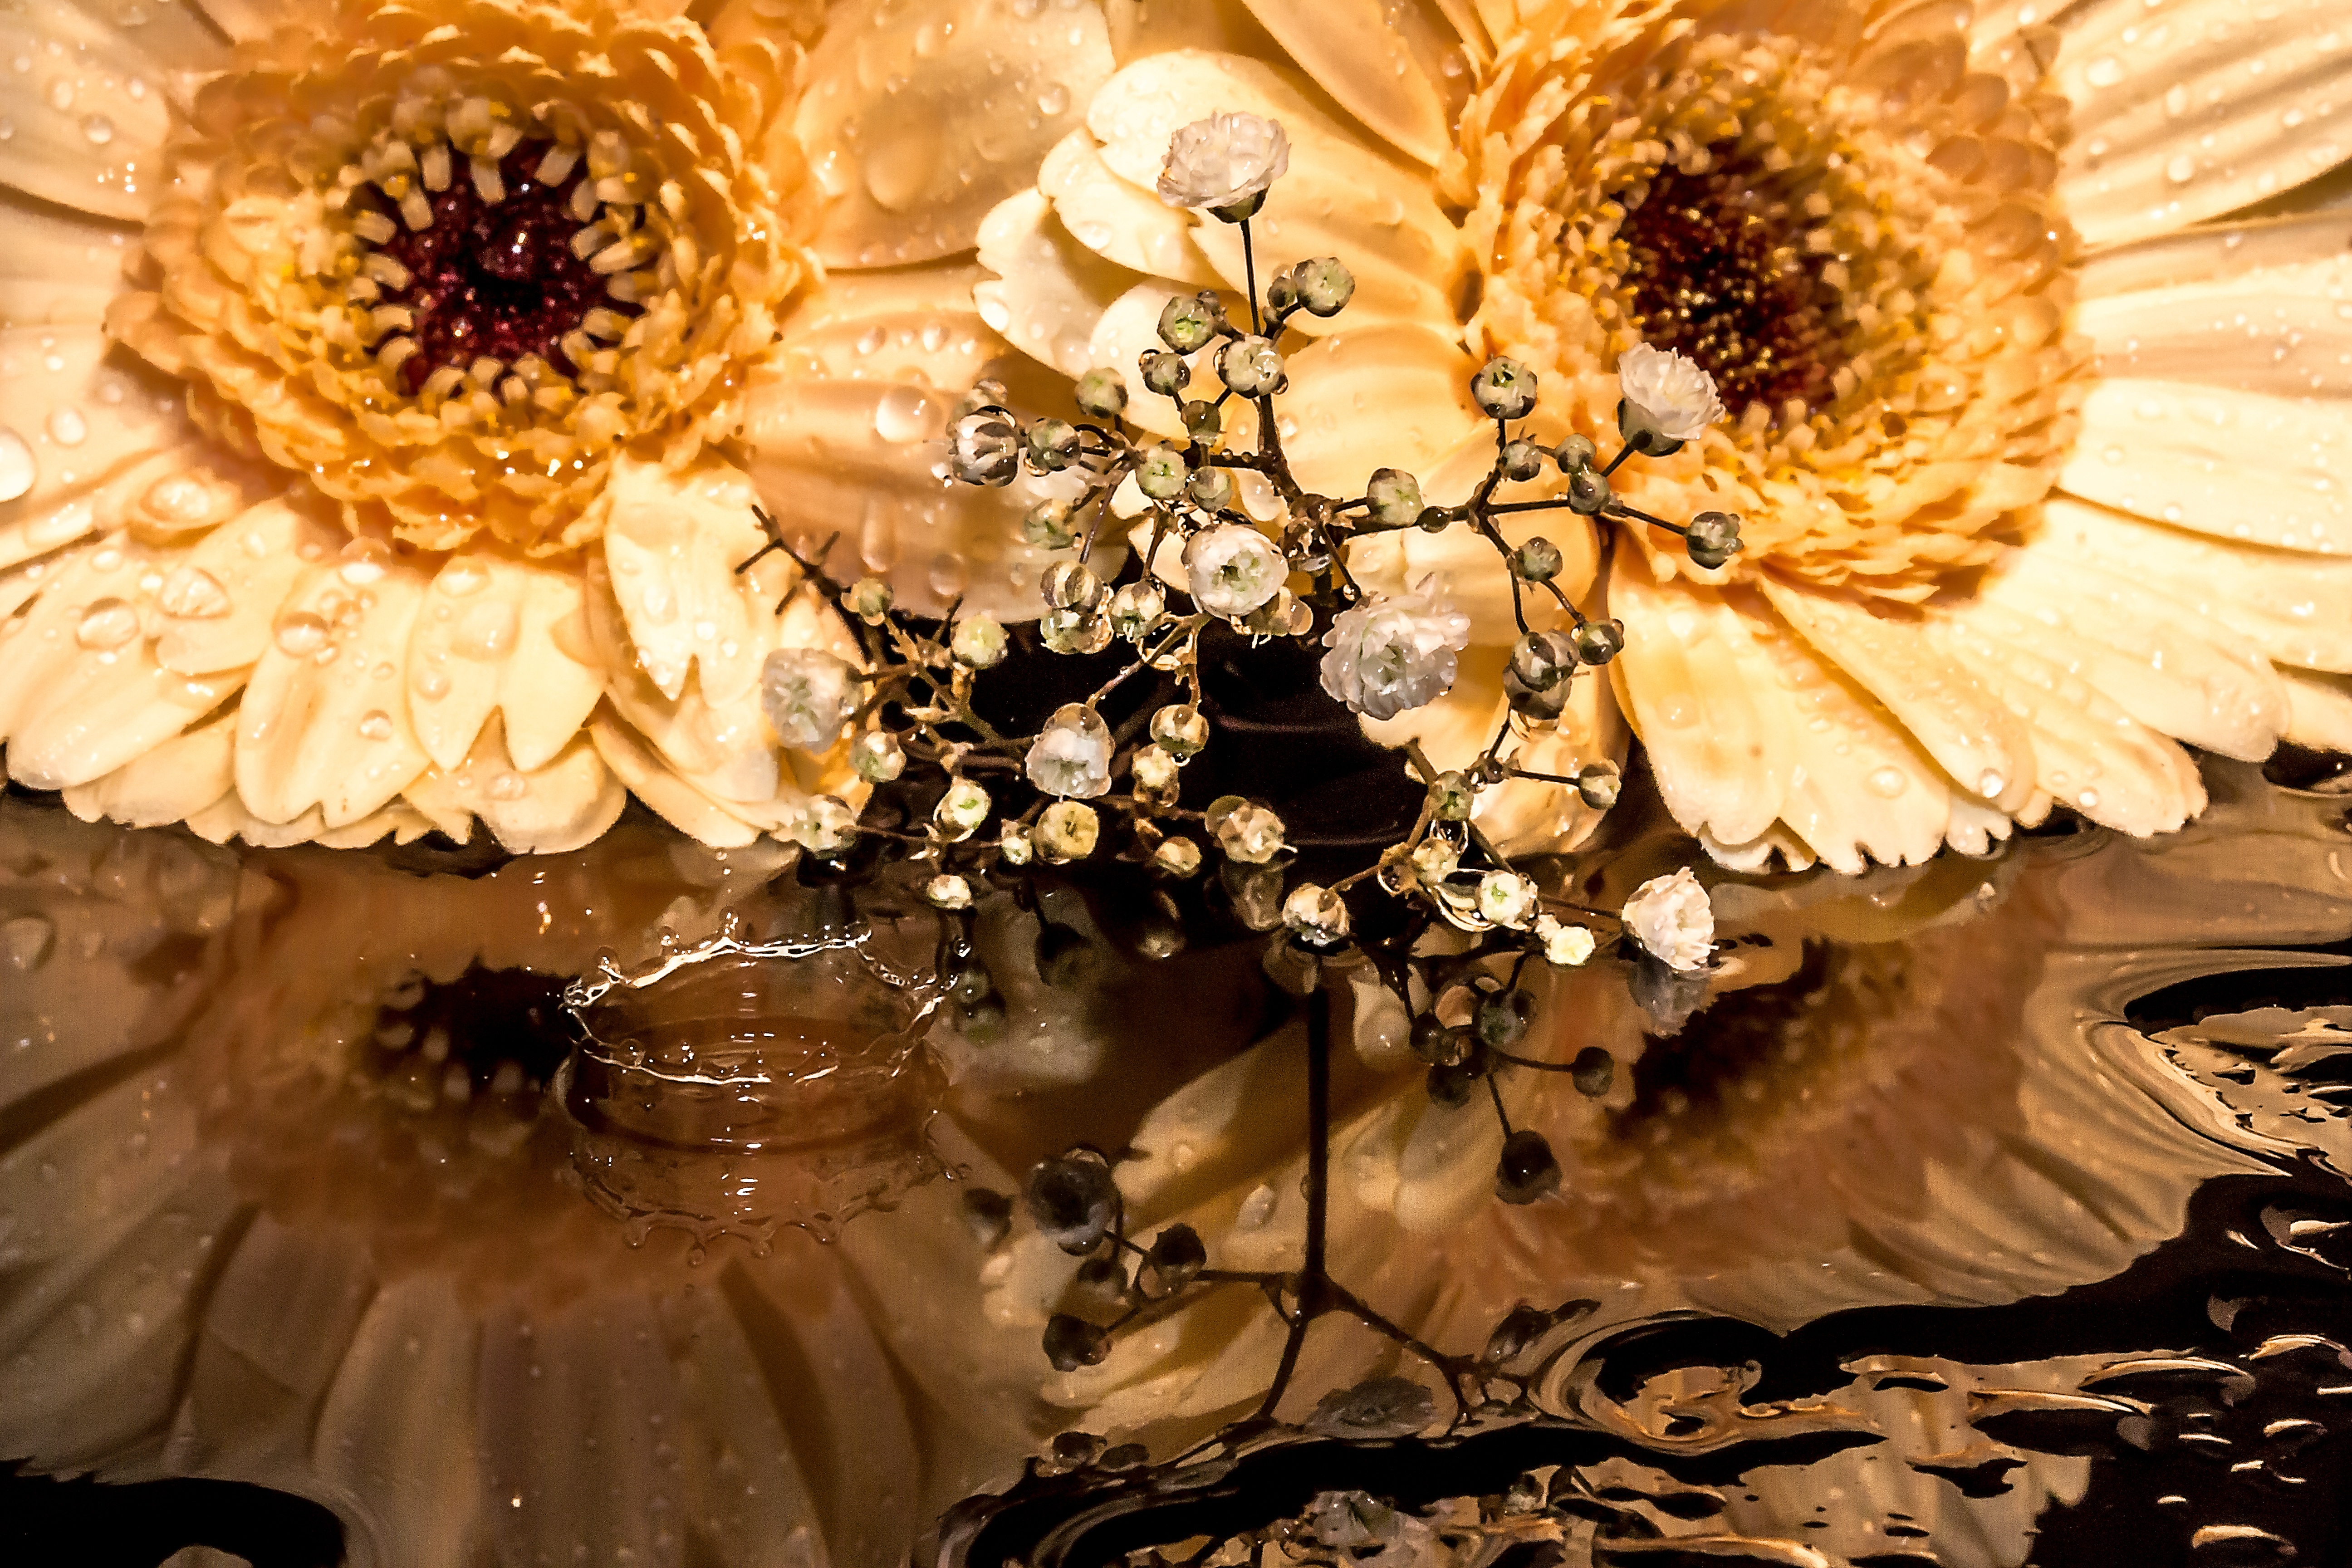
water, nature, plant, flower, petal, orange, splash, flora, flowers, gypsophila, petals, gerbera, floristry, drop of water, mirroring, flowering plant, daisy family, flower bouquet, floral design, centrepiece, land plant, flower arranging, any drip